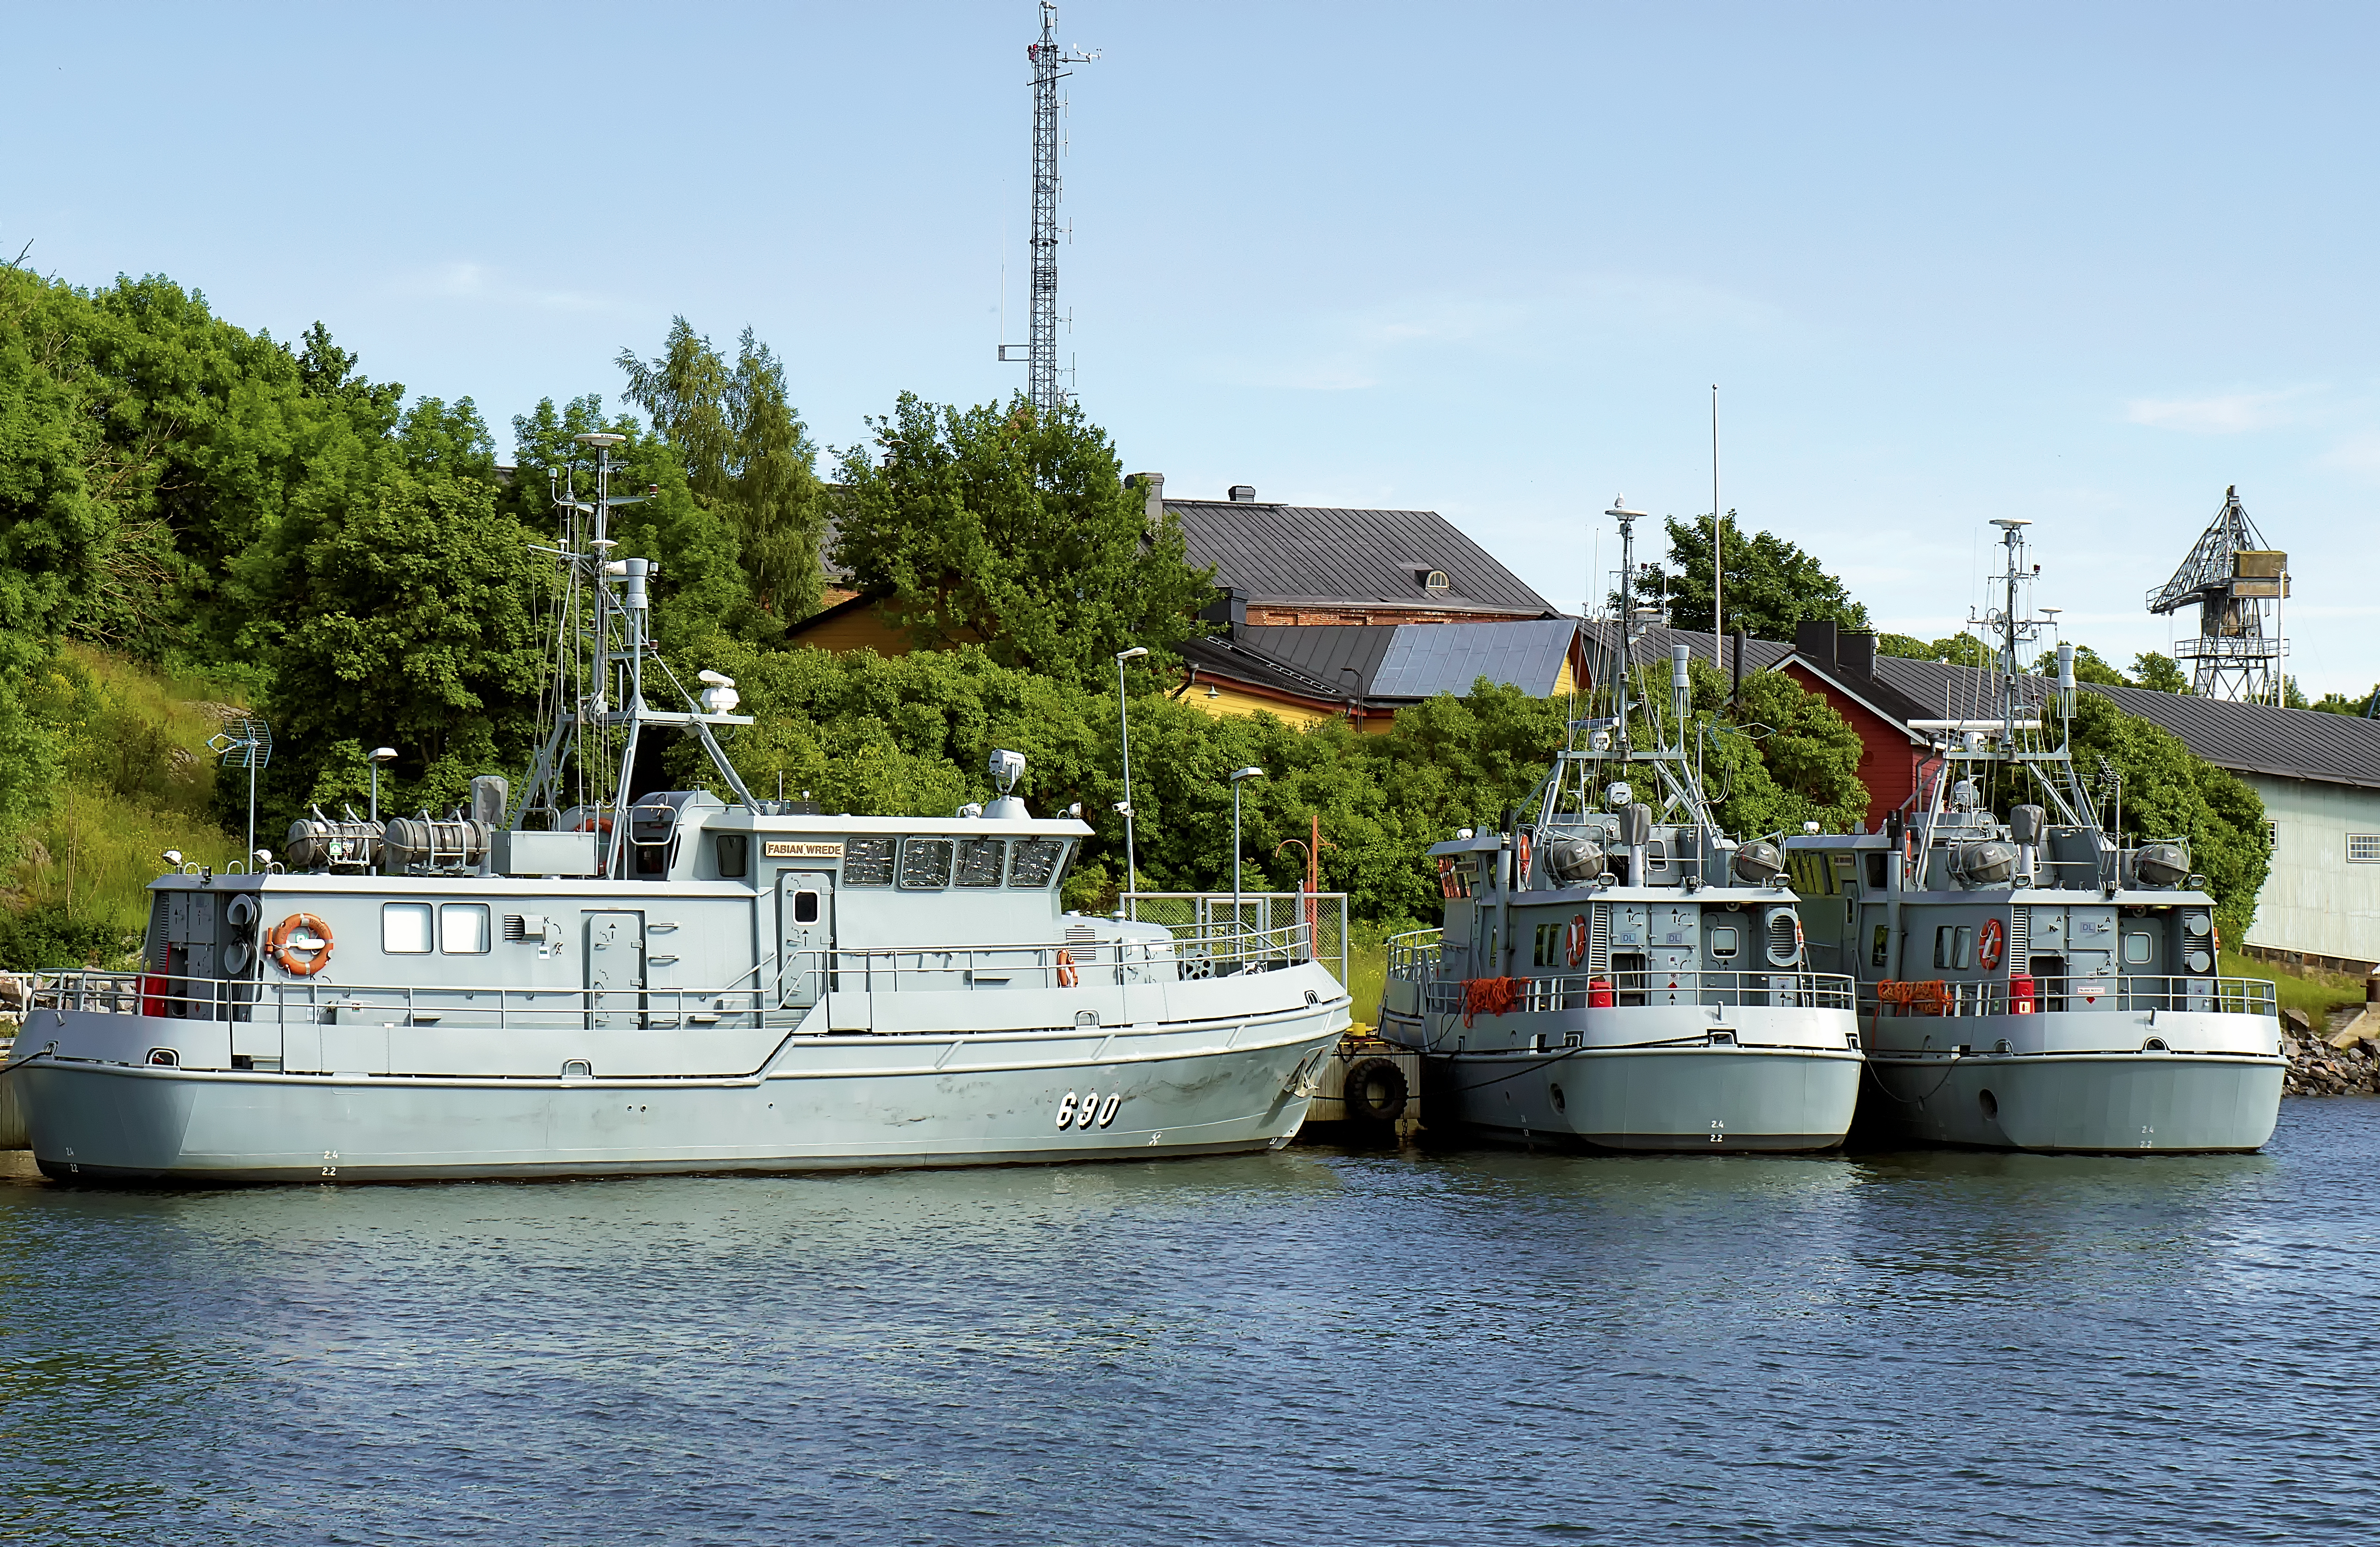
sea, dock, boat, ship, vessel, vehicle, training, bay, harbor, cargo ship, waterway, ferry, boating, finland, helsinki, suomenlinna, channel, navy, vessels, tugboat, watercraft, finnish, fishing vessel, fabian, 690, wrede, passenger ship, freight transport